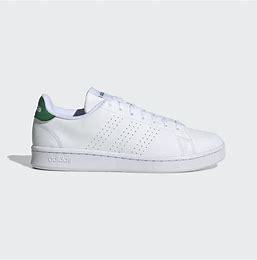
Brand: Adidas
Model: Advantage